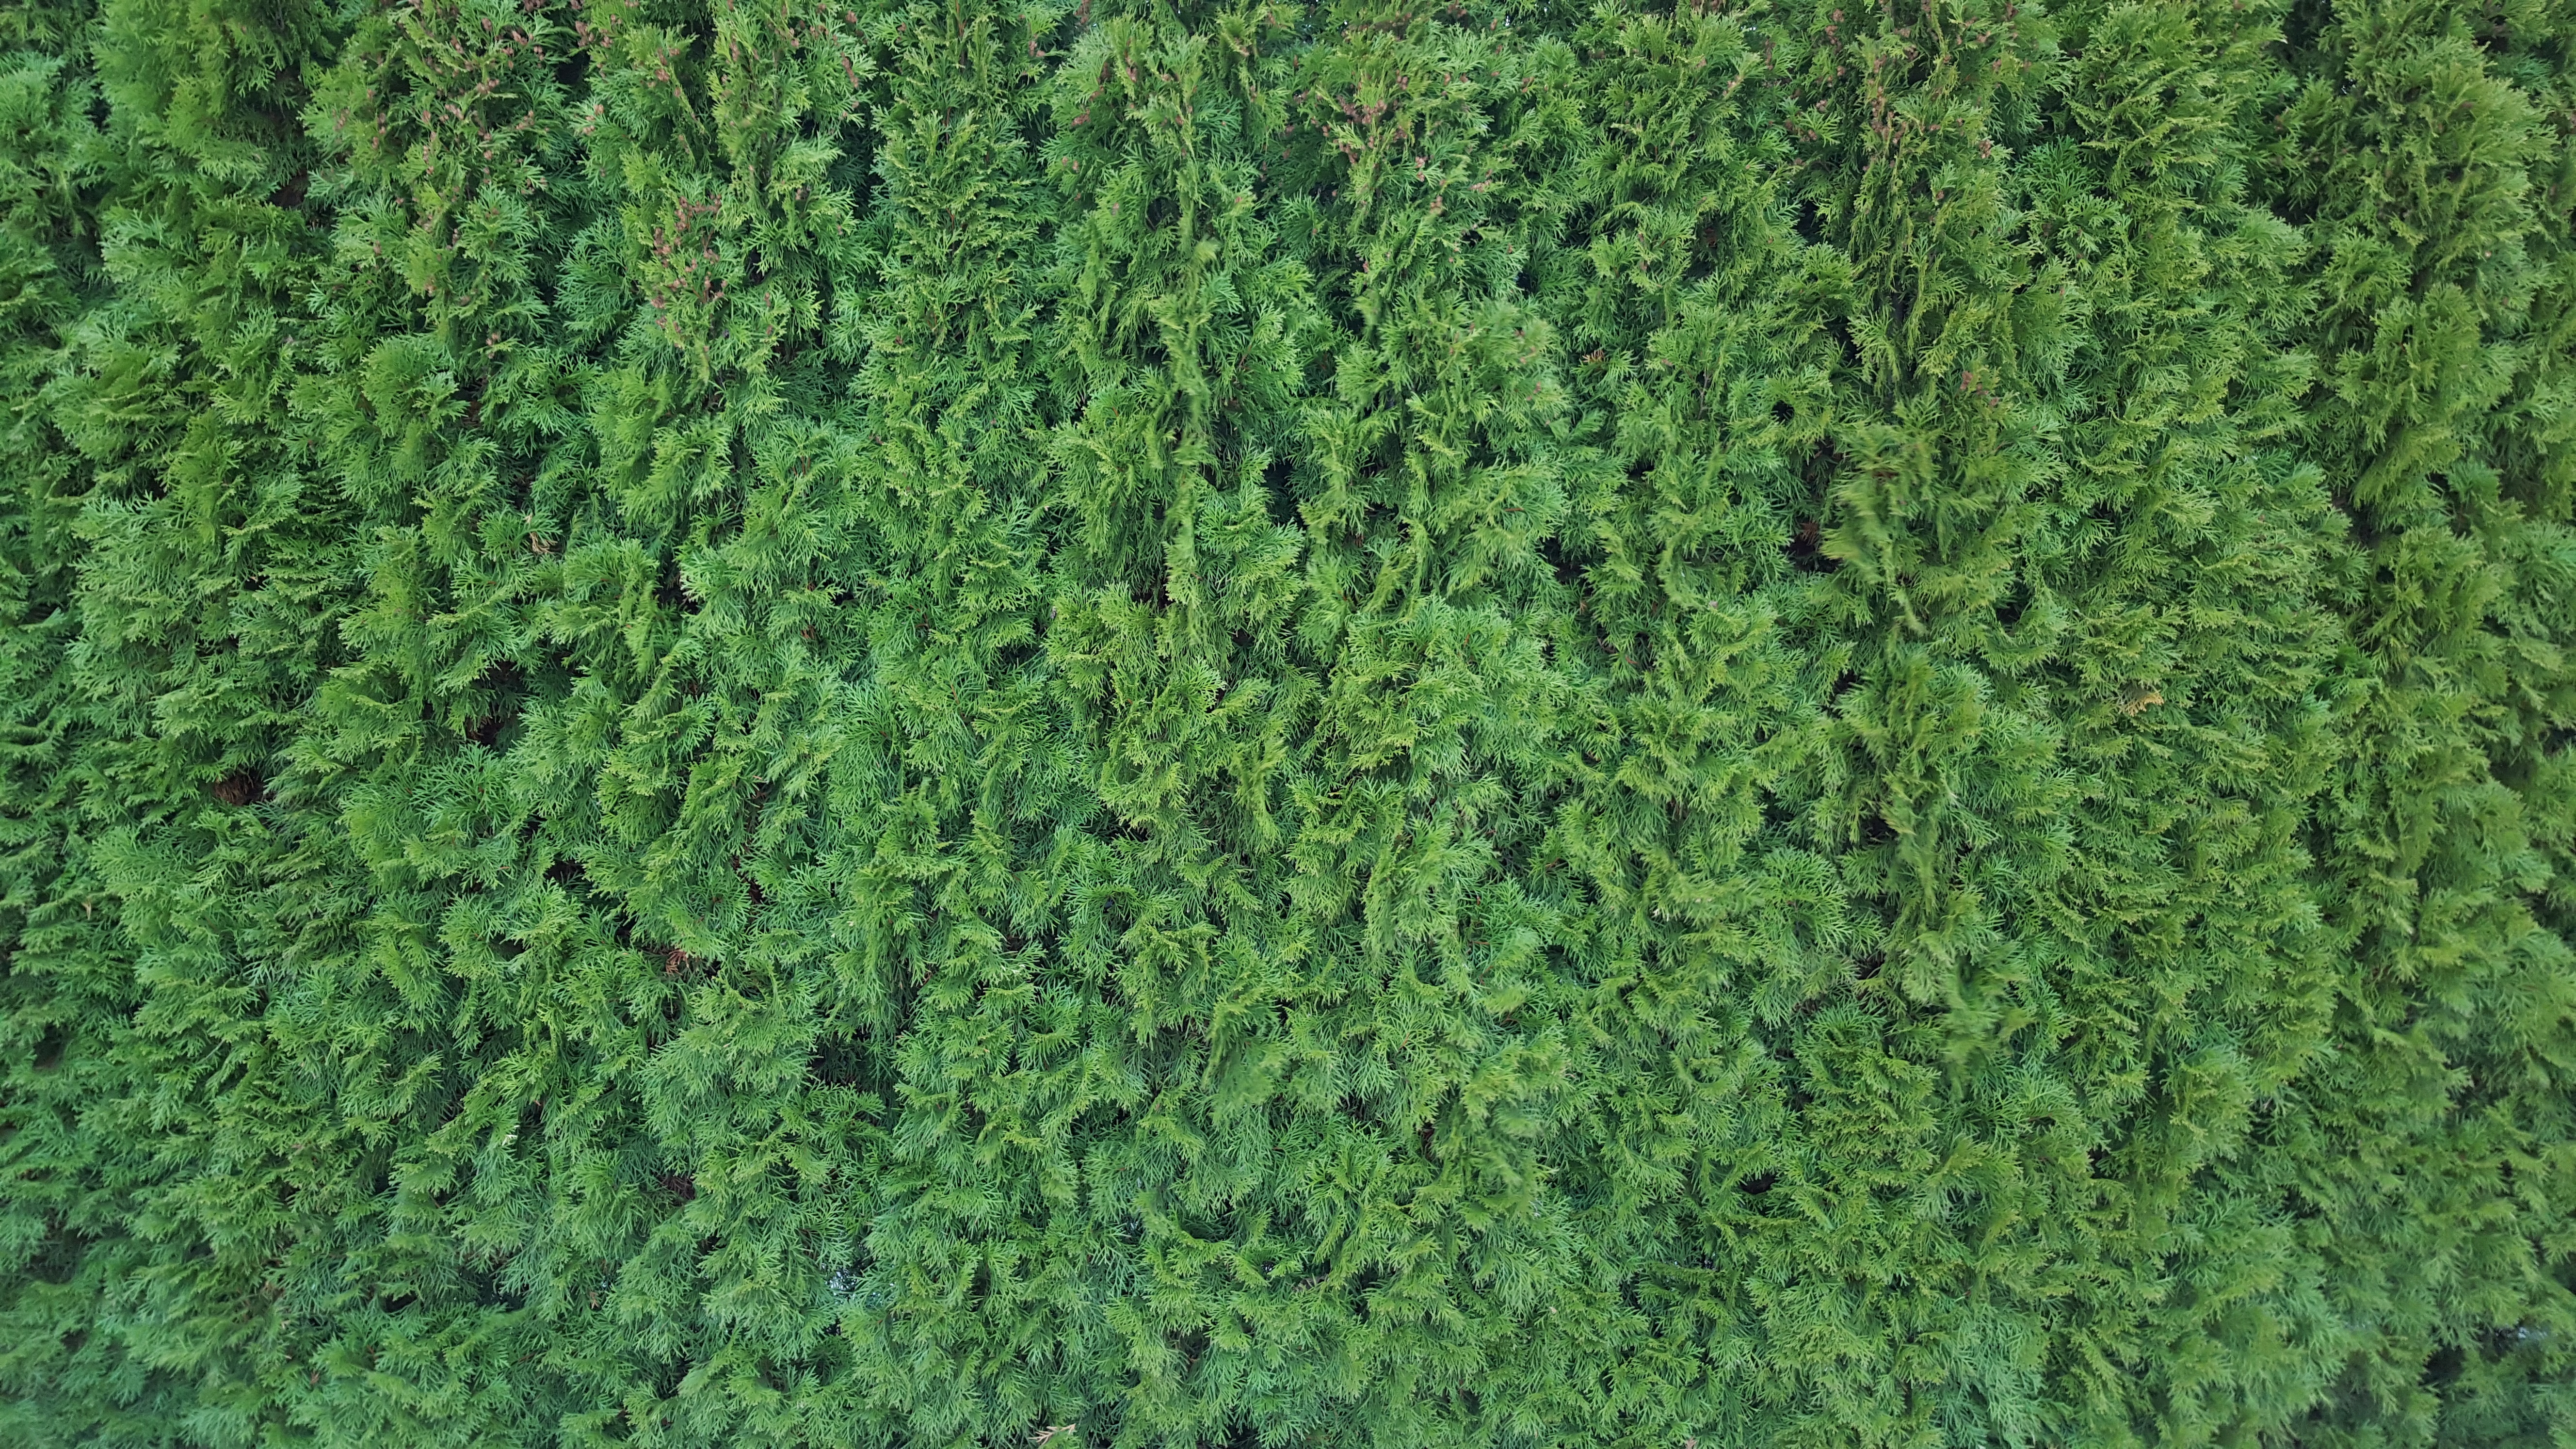
tree, grass, structure, plant, texture, bush, pattern, green, herb, evergreen, conifer, spruce, shrub, hedge, flowering plant, grass family, woody plant, temperate coniferous forest, land plant